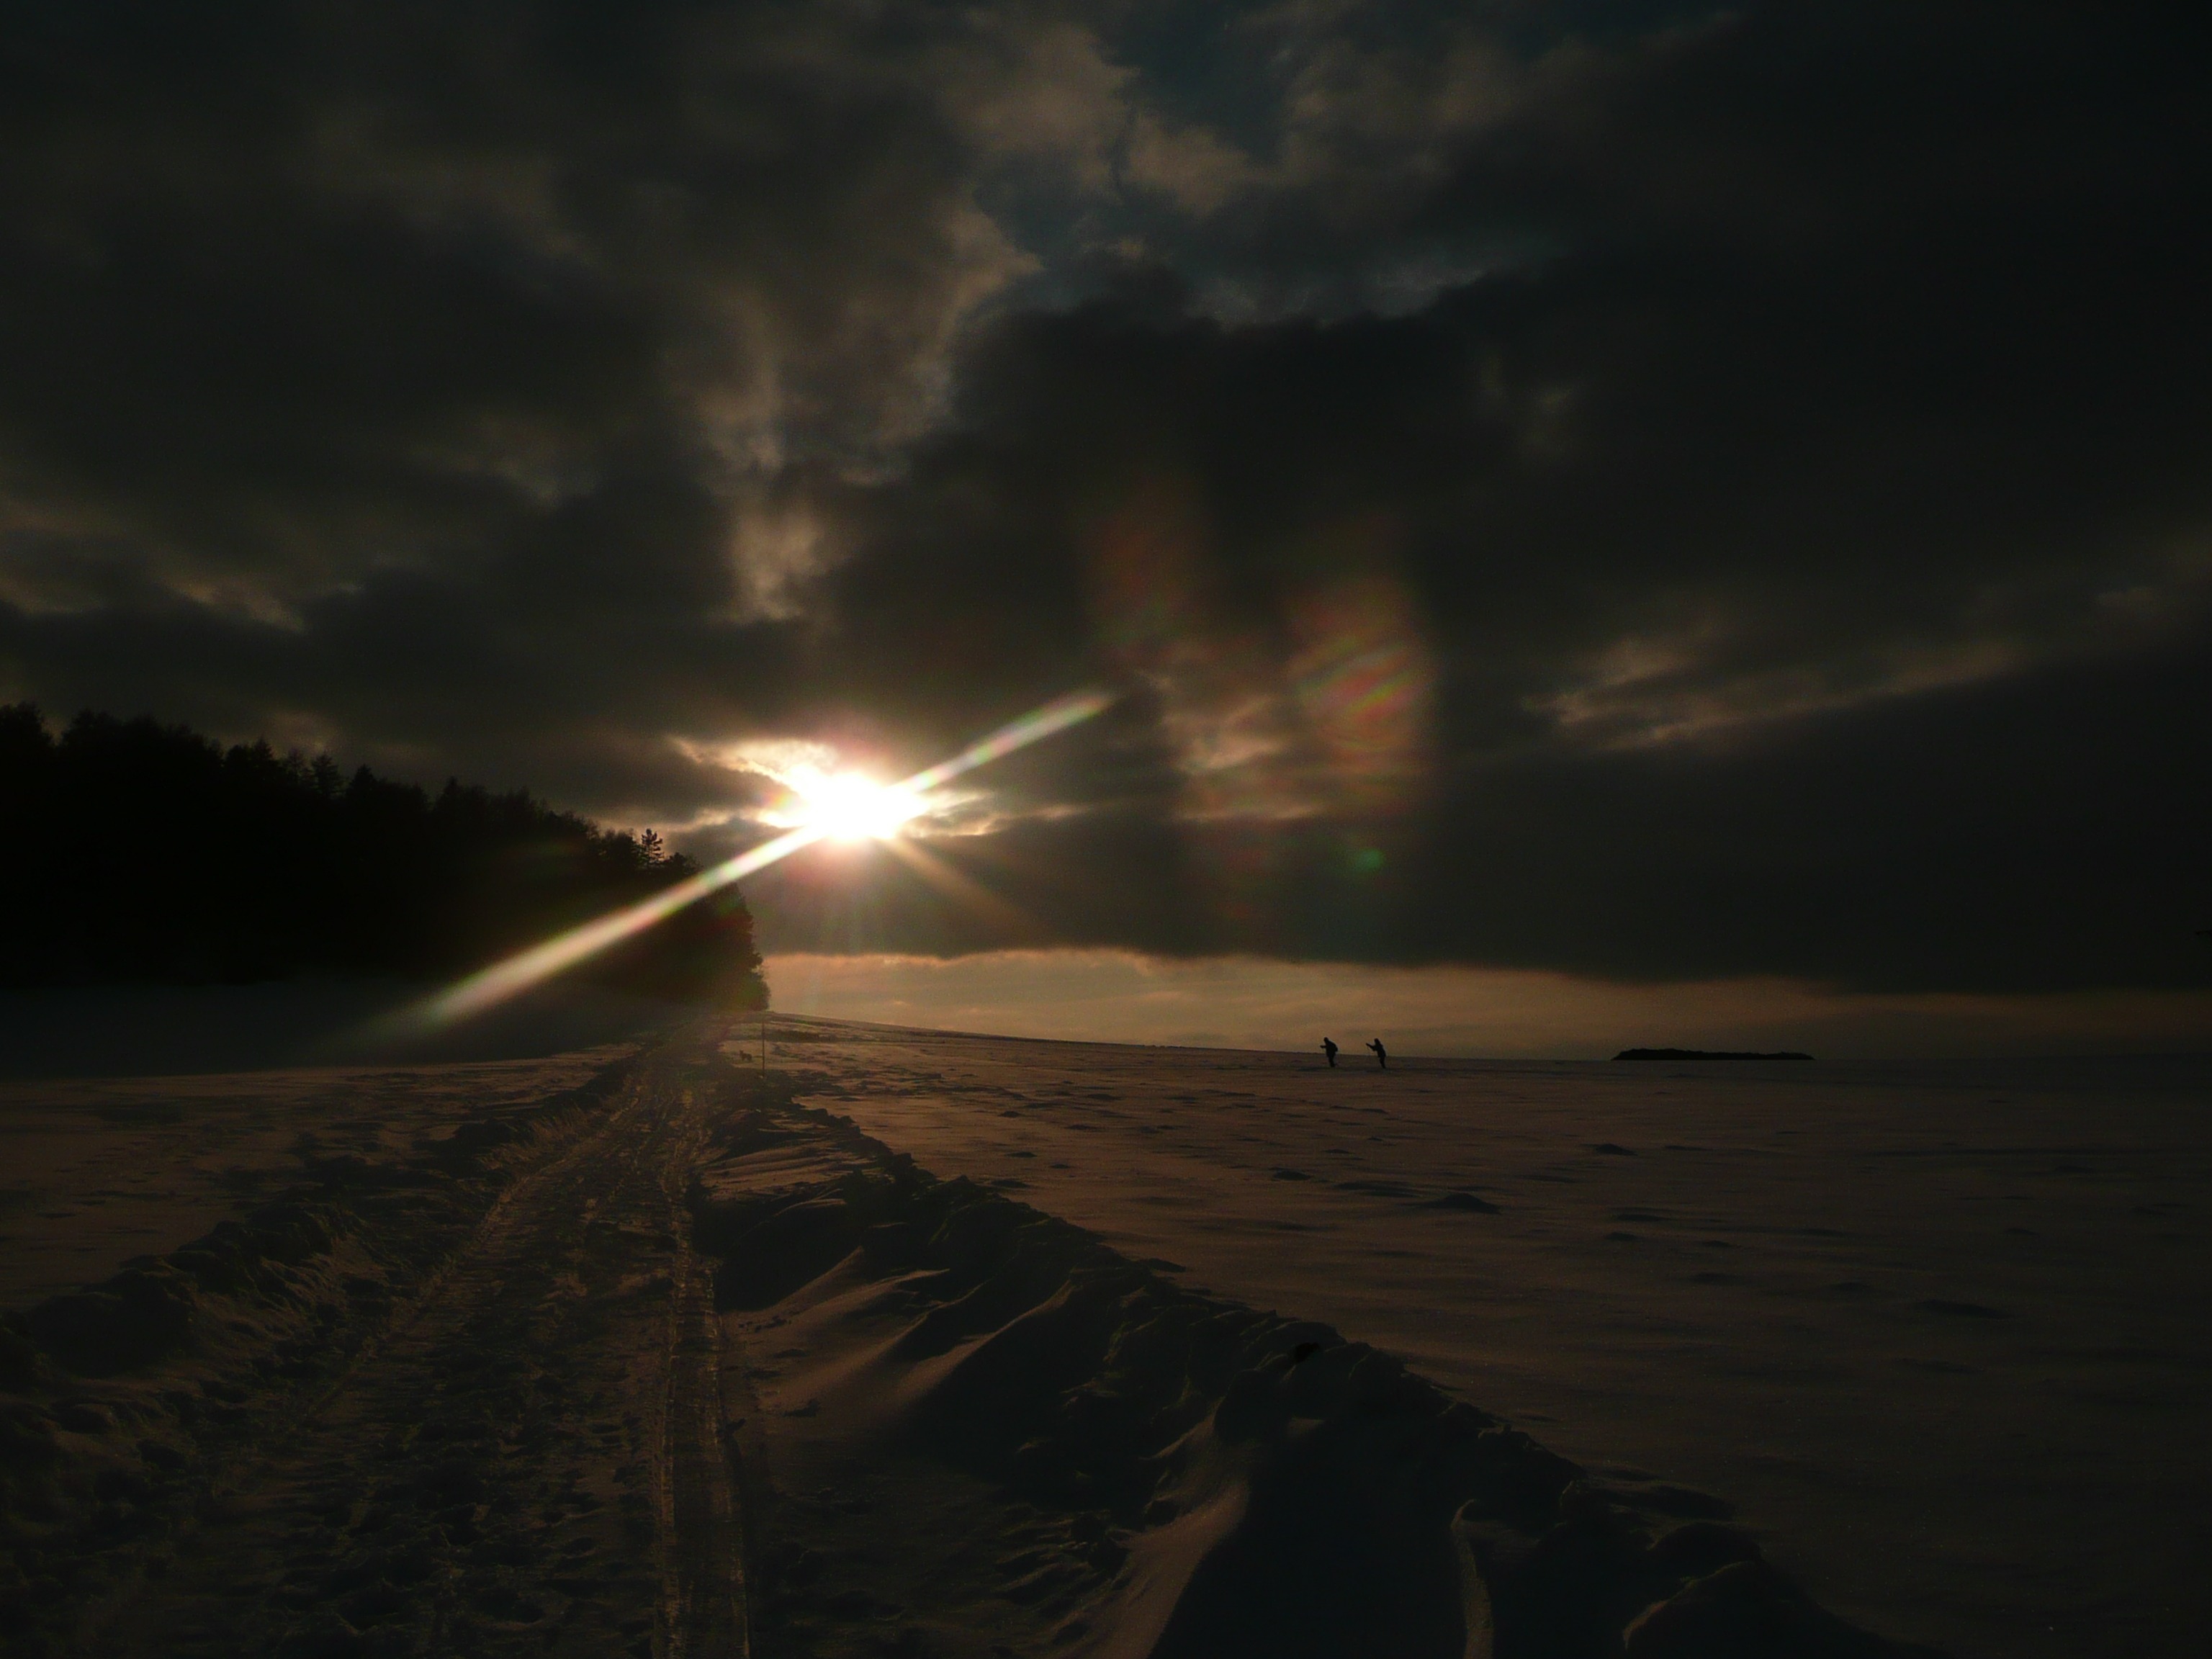
sea, horizon, cold, winter, light, cloud, sky, sun, sunrise, sunset, night, sunlight, morning, wave, dawn, atmosphere, dusk, evening, reflection, darkness, frozen, moonlight, hikers, frosty, snowscape, skiers, winter sunset, winter sunrise, astronomical object, atmospheric phenomenon